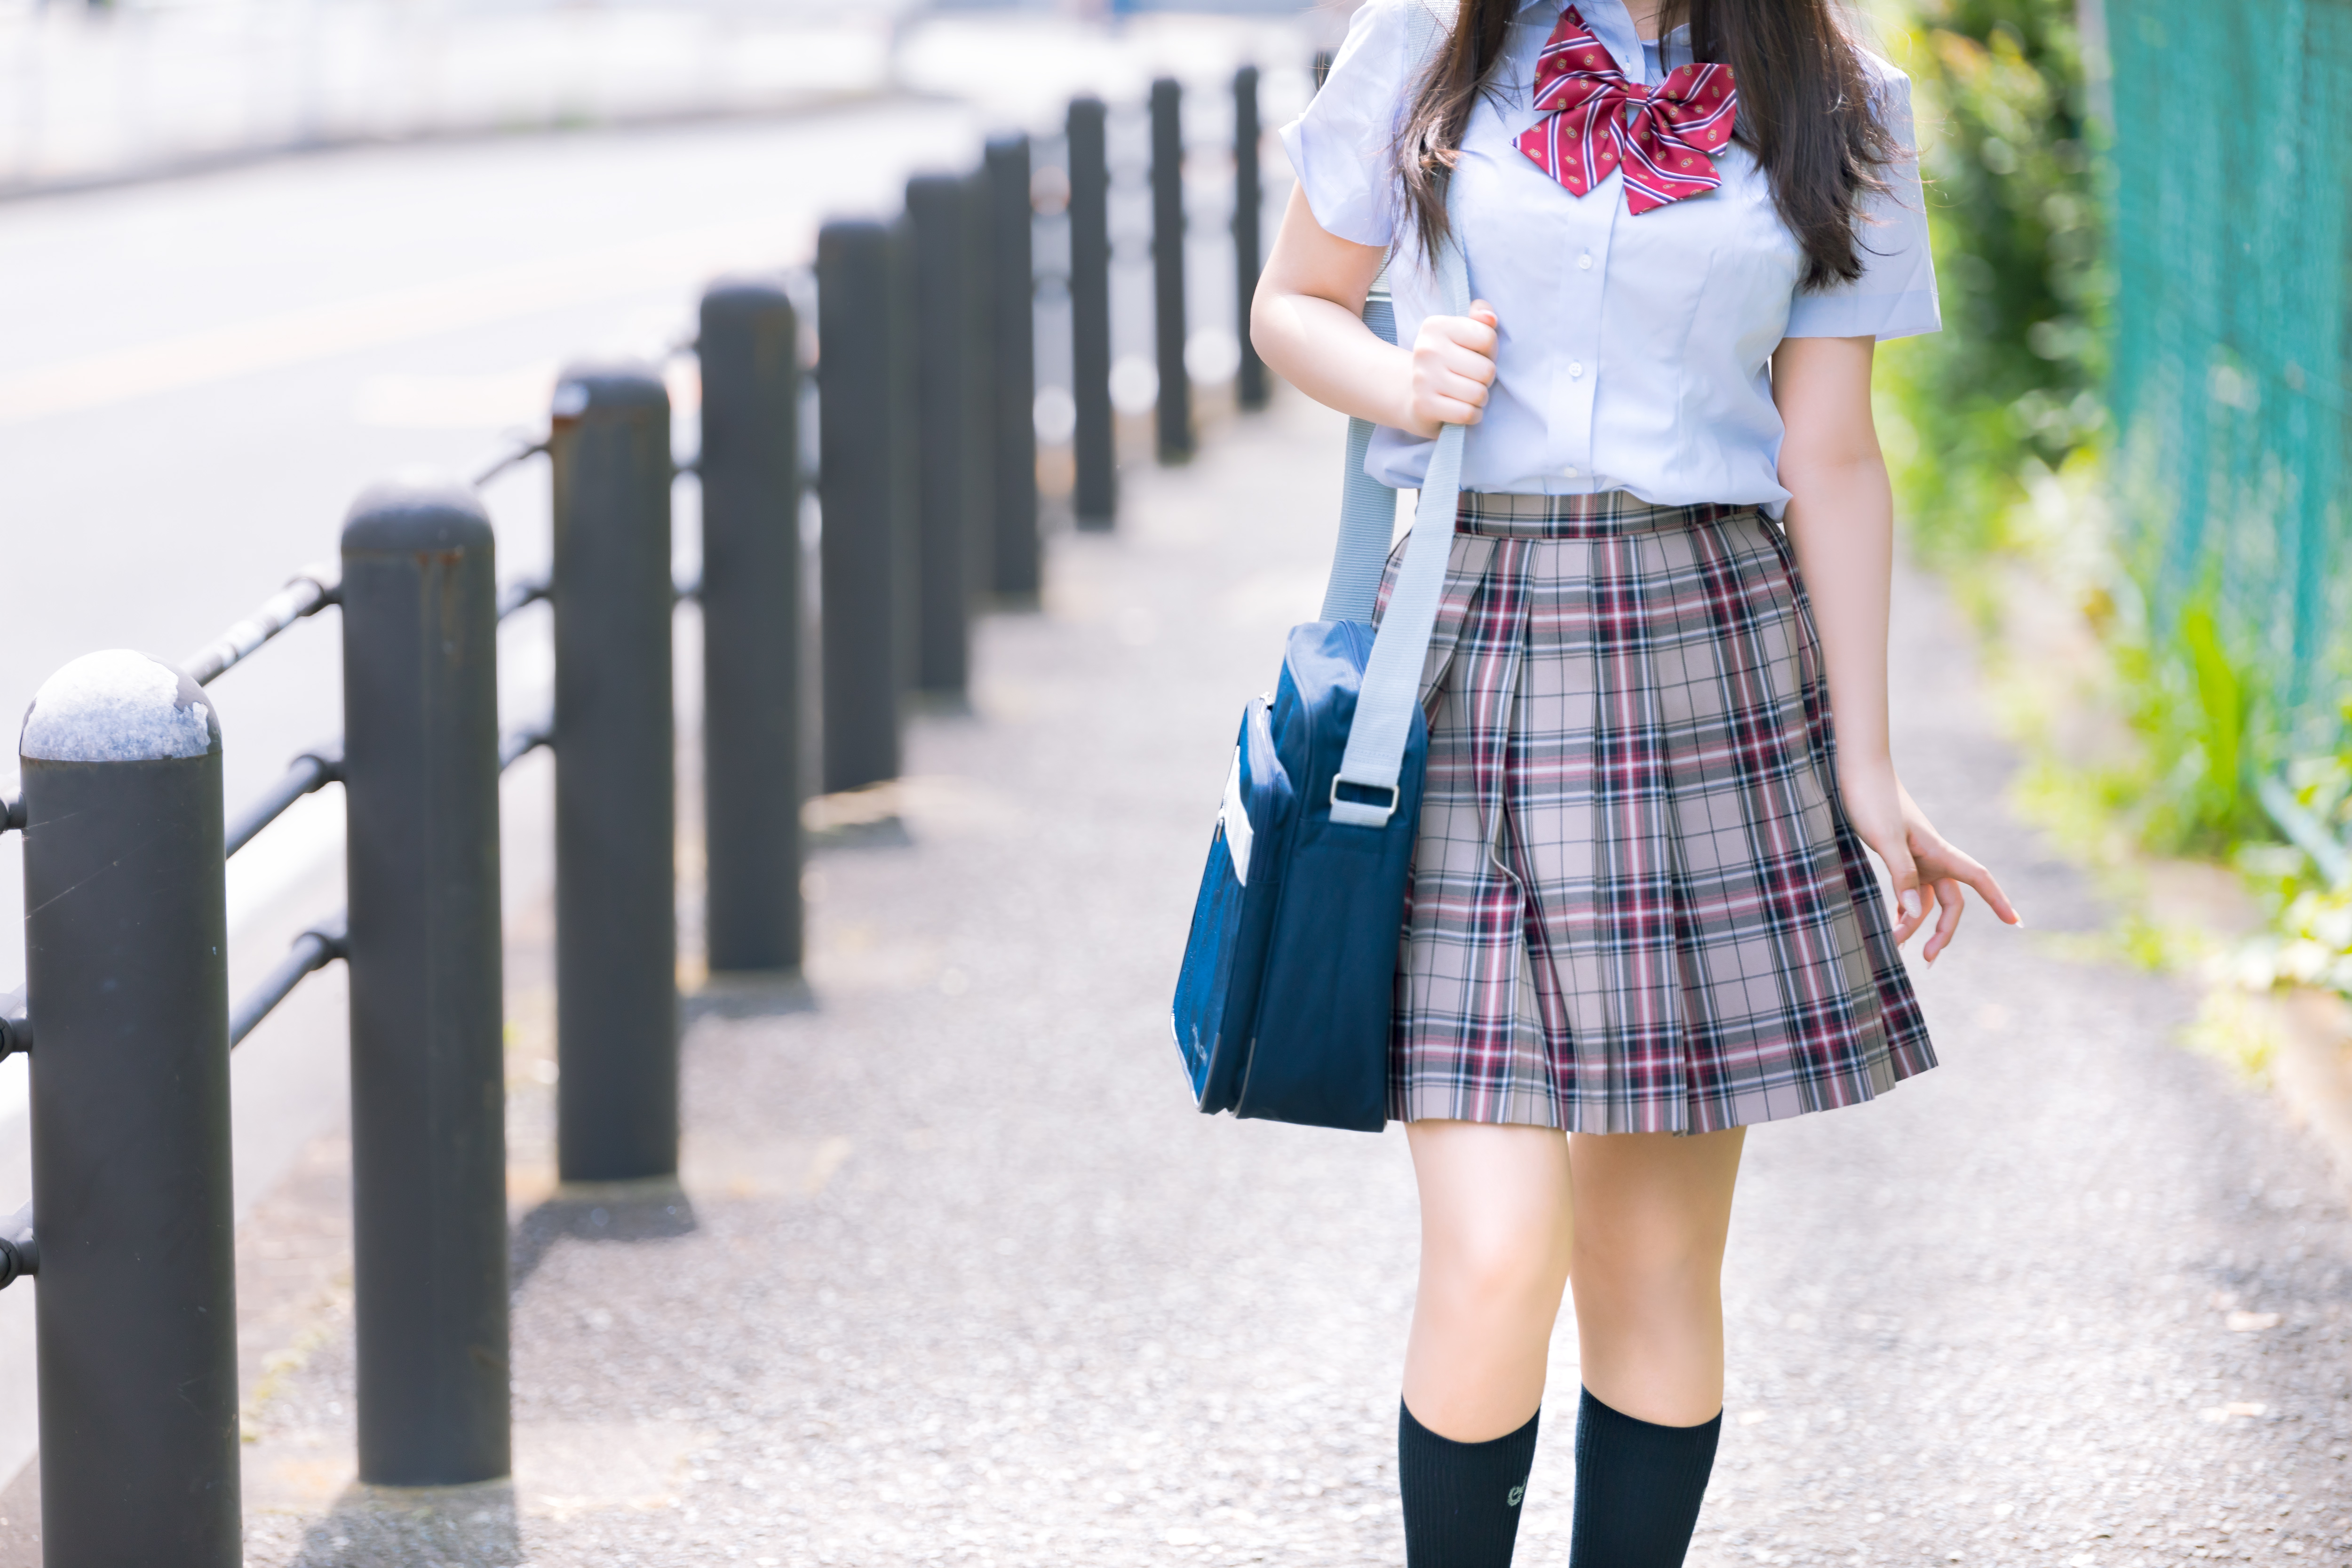
girl, plaid, clothing, tartan, street fashion, photograph, waist, pattern, fashion, blue, beauty, knee, lady, design, snapshot, footwear, textile, uniform, dress, leg, abdomen, outerwear, long hair, trunk, school uniform, shorts, denim, shoe, style, boot, human leg, shirt, kilt, sleeve